Chipping Norton

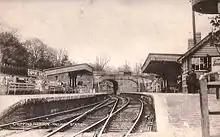
Chipping Norton railway station, opened in 1855, pictured here in the early 1900s

In the mid-18th century, extract of willow bark became recognized for its soothing effects on fever, pain, and inflammation after the Revd Edward Stone of Chipping Norton (1702–1768) noticed that the bitter taste of willow bark resembled the taste of the bark of the cinchona tree, known as "Peruvian bark", which was used successfully in Peru to treat a variety of ailments. Stone experimented with preparations of powdered willow bark on people in the town for five years. He found it to be as effective as Peruvian bark and a cheaper domestic version, and in 1763 he sent a report of his findings to the Royal Society in London. His discovery became the basis of the drug aspirin. A blue plaque commemorating his work is displayed on a building in West Street near the Fox Hotel.